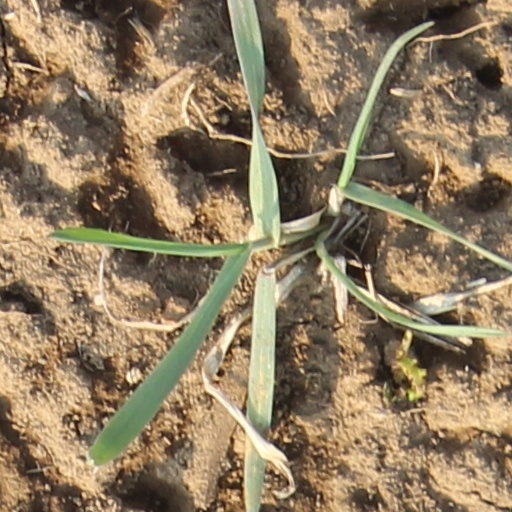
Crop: wheat